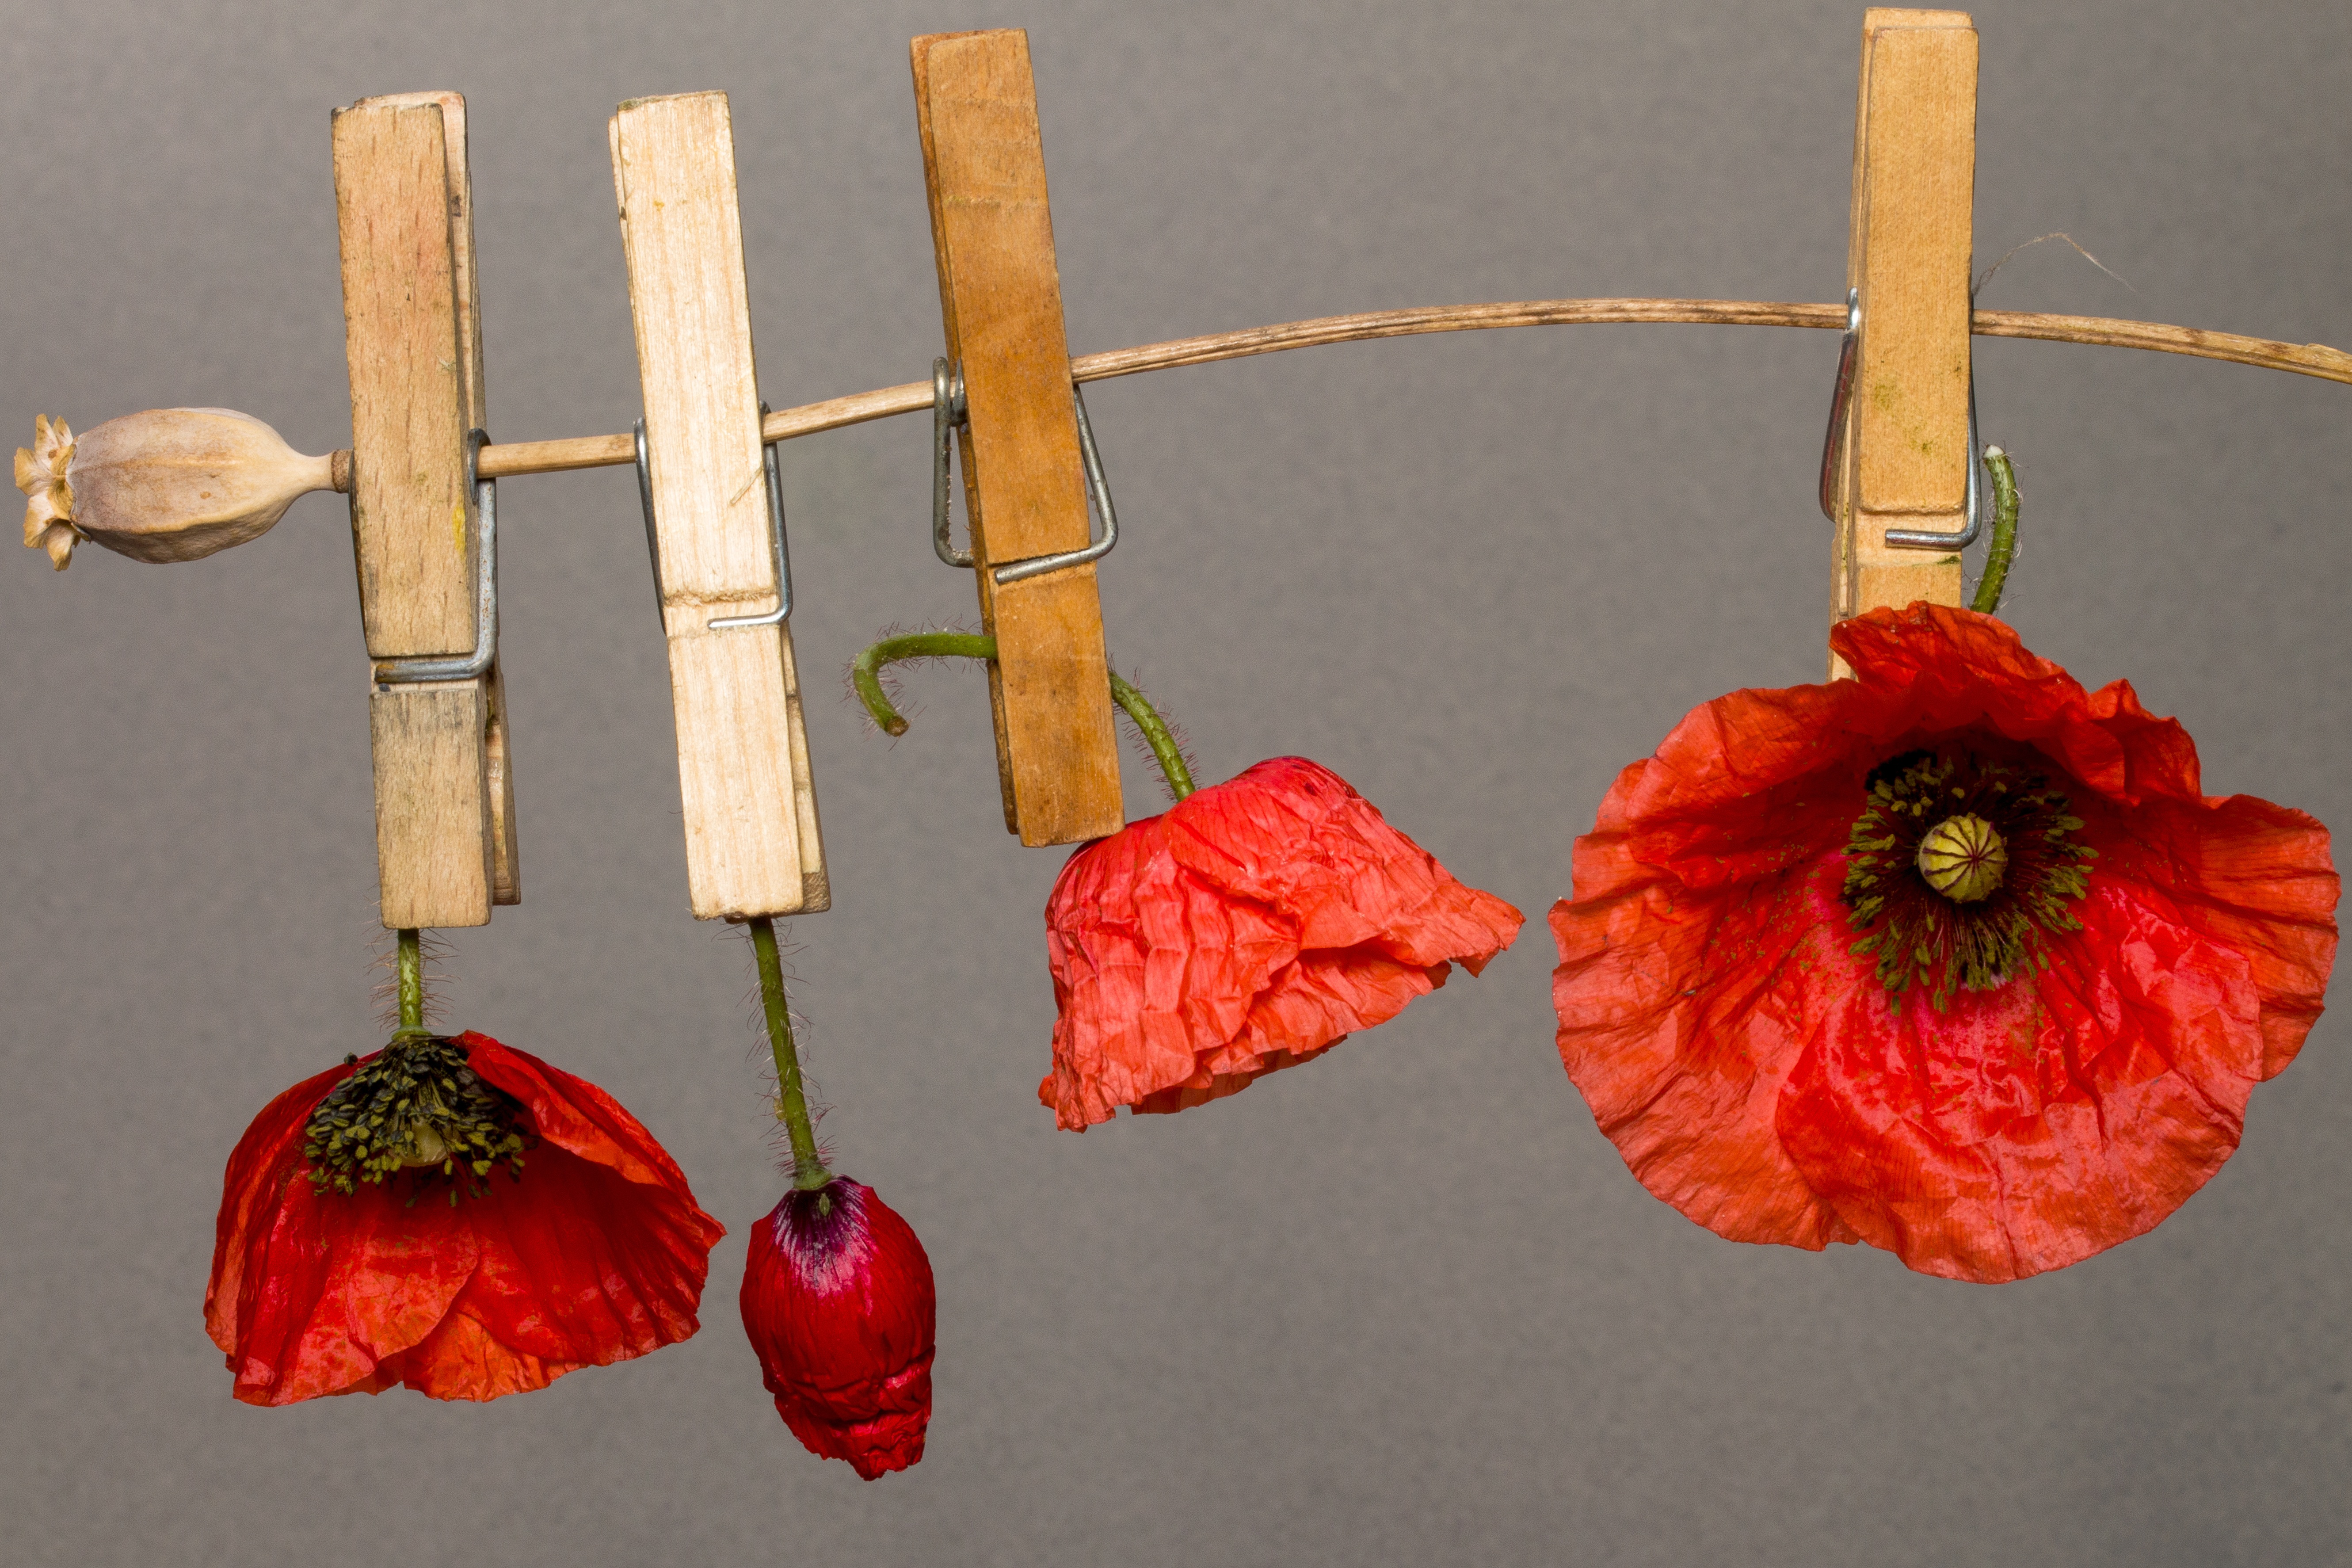
plant, flower, petal, red, produce, klatschmohn, poppy flower, red poppy, christmas decoration, art, poppy, flowering plant, clothespins, poppy capsule, land plant, fashion accessory